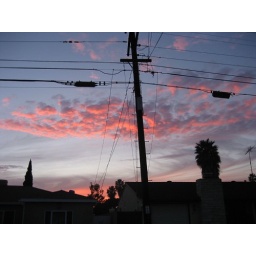
The sky in front of my house one afternoon.